Bear Shooters

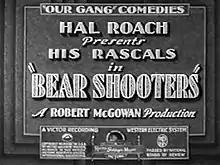

Bear Shooters is a 1930 "Our Gang" short comedy film directed by Robert F. McGowan. It was the 98th "Our Gang" short to be released.